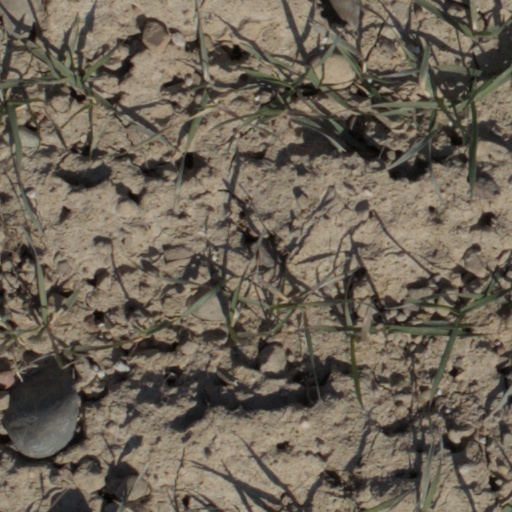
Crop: wheat